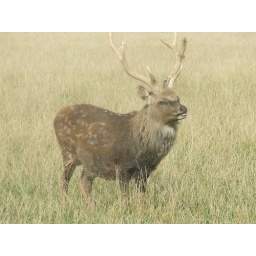
This was taken ad Jedforest deer and animal park, this field was full of deer but most were in the distance.